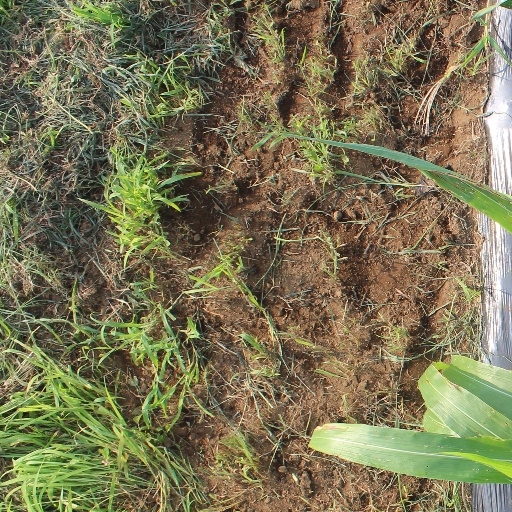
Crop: sorghum